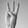
ASL letter: W